Ashram Road

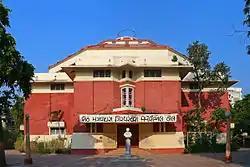
The town hall located on Ashram Road

In 2023 the Ahmedabad Municipal Corporation (AMC) announced their redevelopment project of Ashram road called "Gaurav Path". In December 2023 a 850 meter stretch of the road was permanently closed to vehicles as part of the redevelopment. An alternative road was constructed to handle the traffic, connecting directly to the through road at Ramapir Tekra.